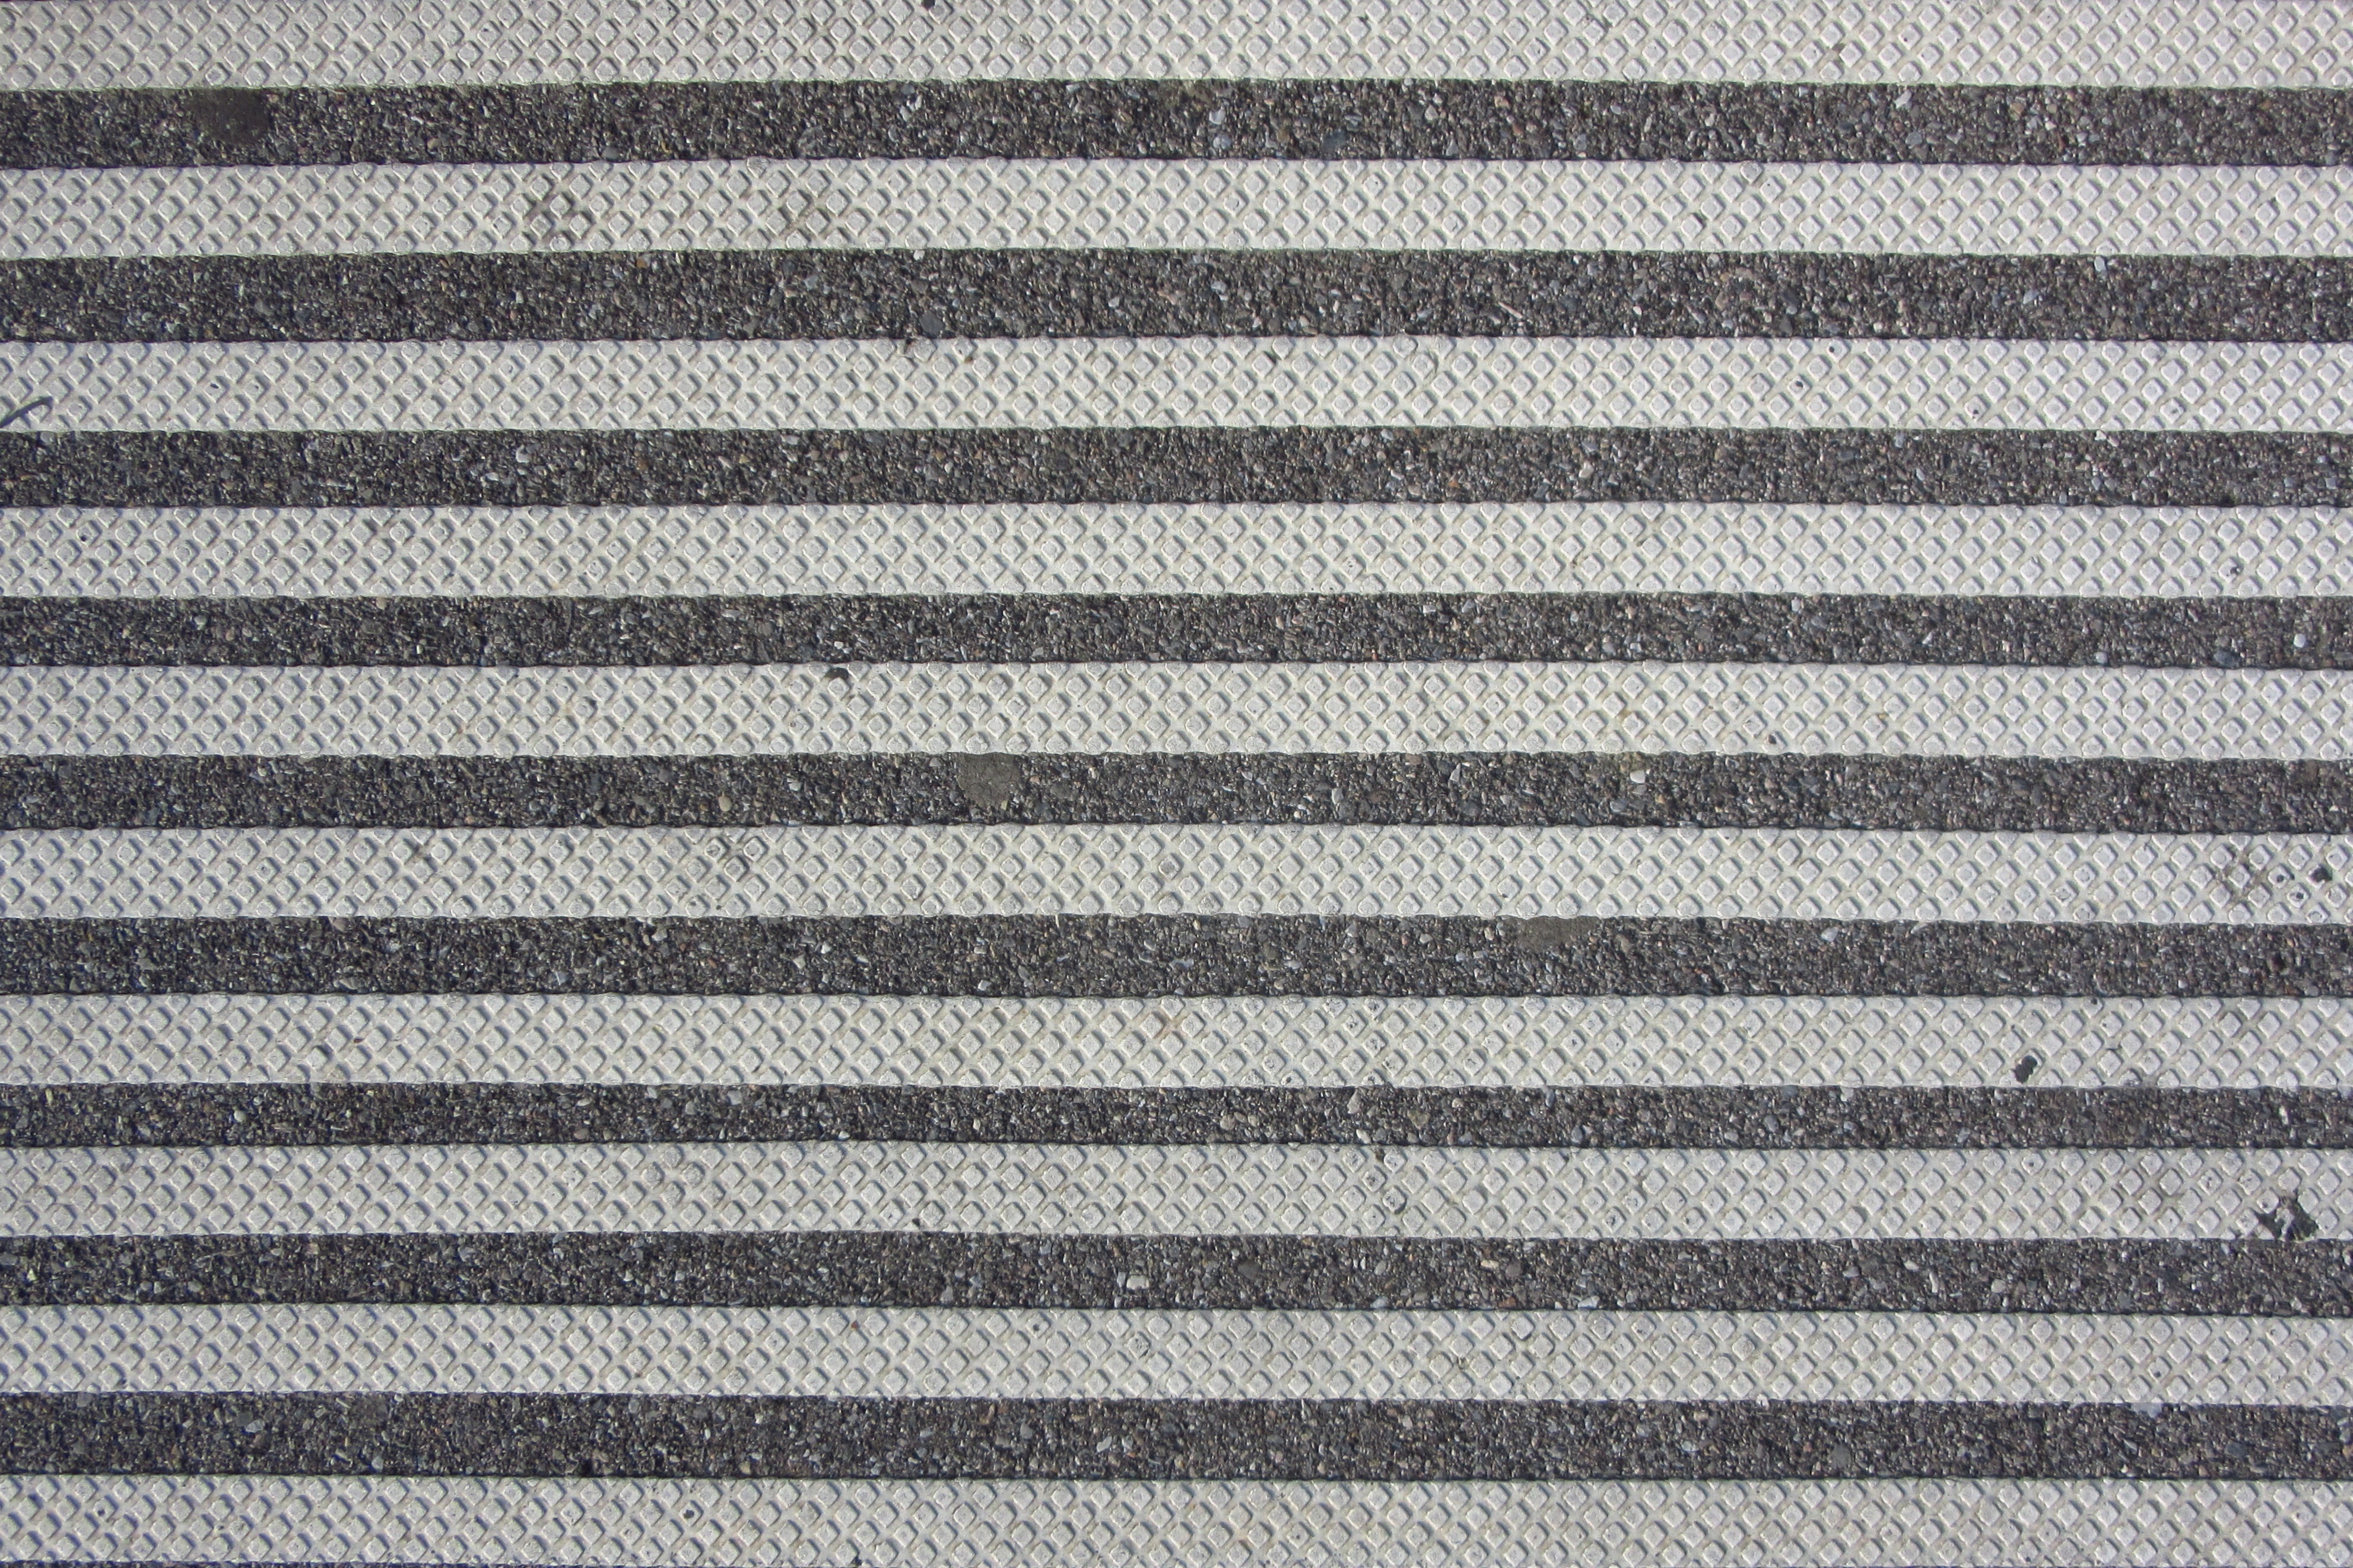
texture, floor, asphalt, pattern, line, material, stripes, squares, carpet, flooring, road surface